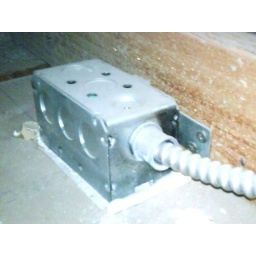
Electrical box moved near wall opening